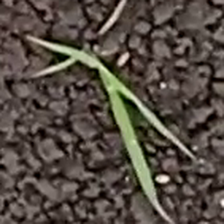
Weed species: Digitaria_SP_(Digitaria Sanguinalis )